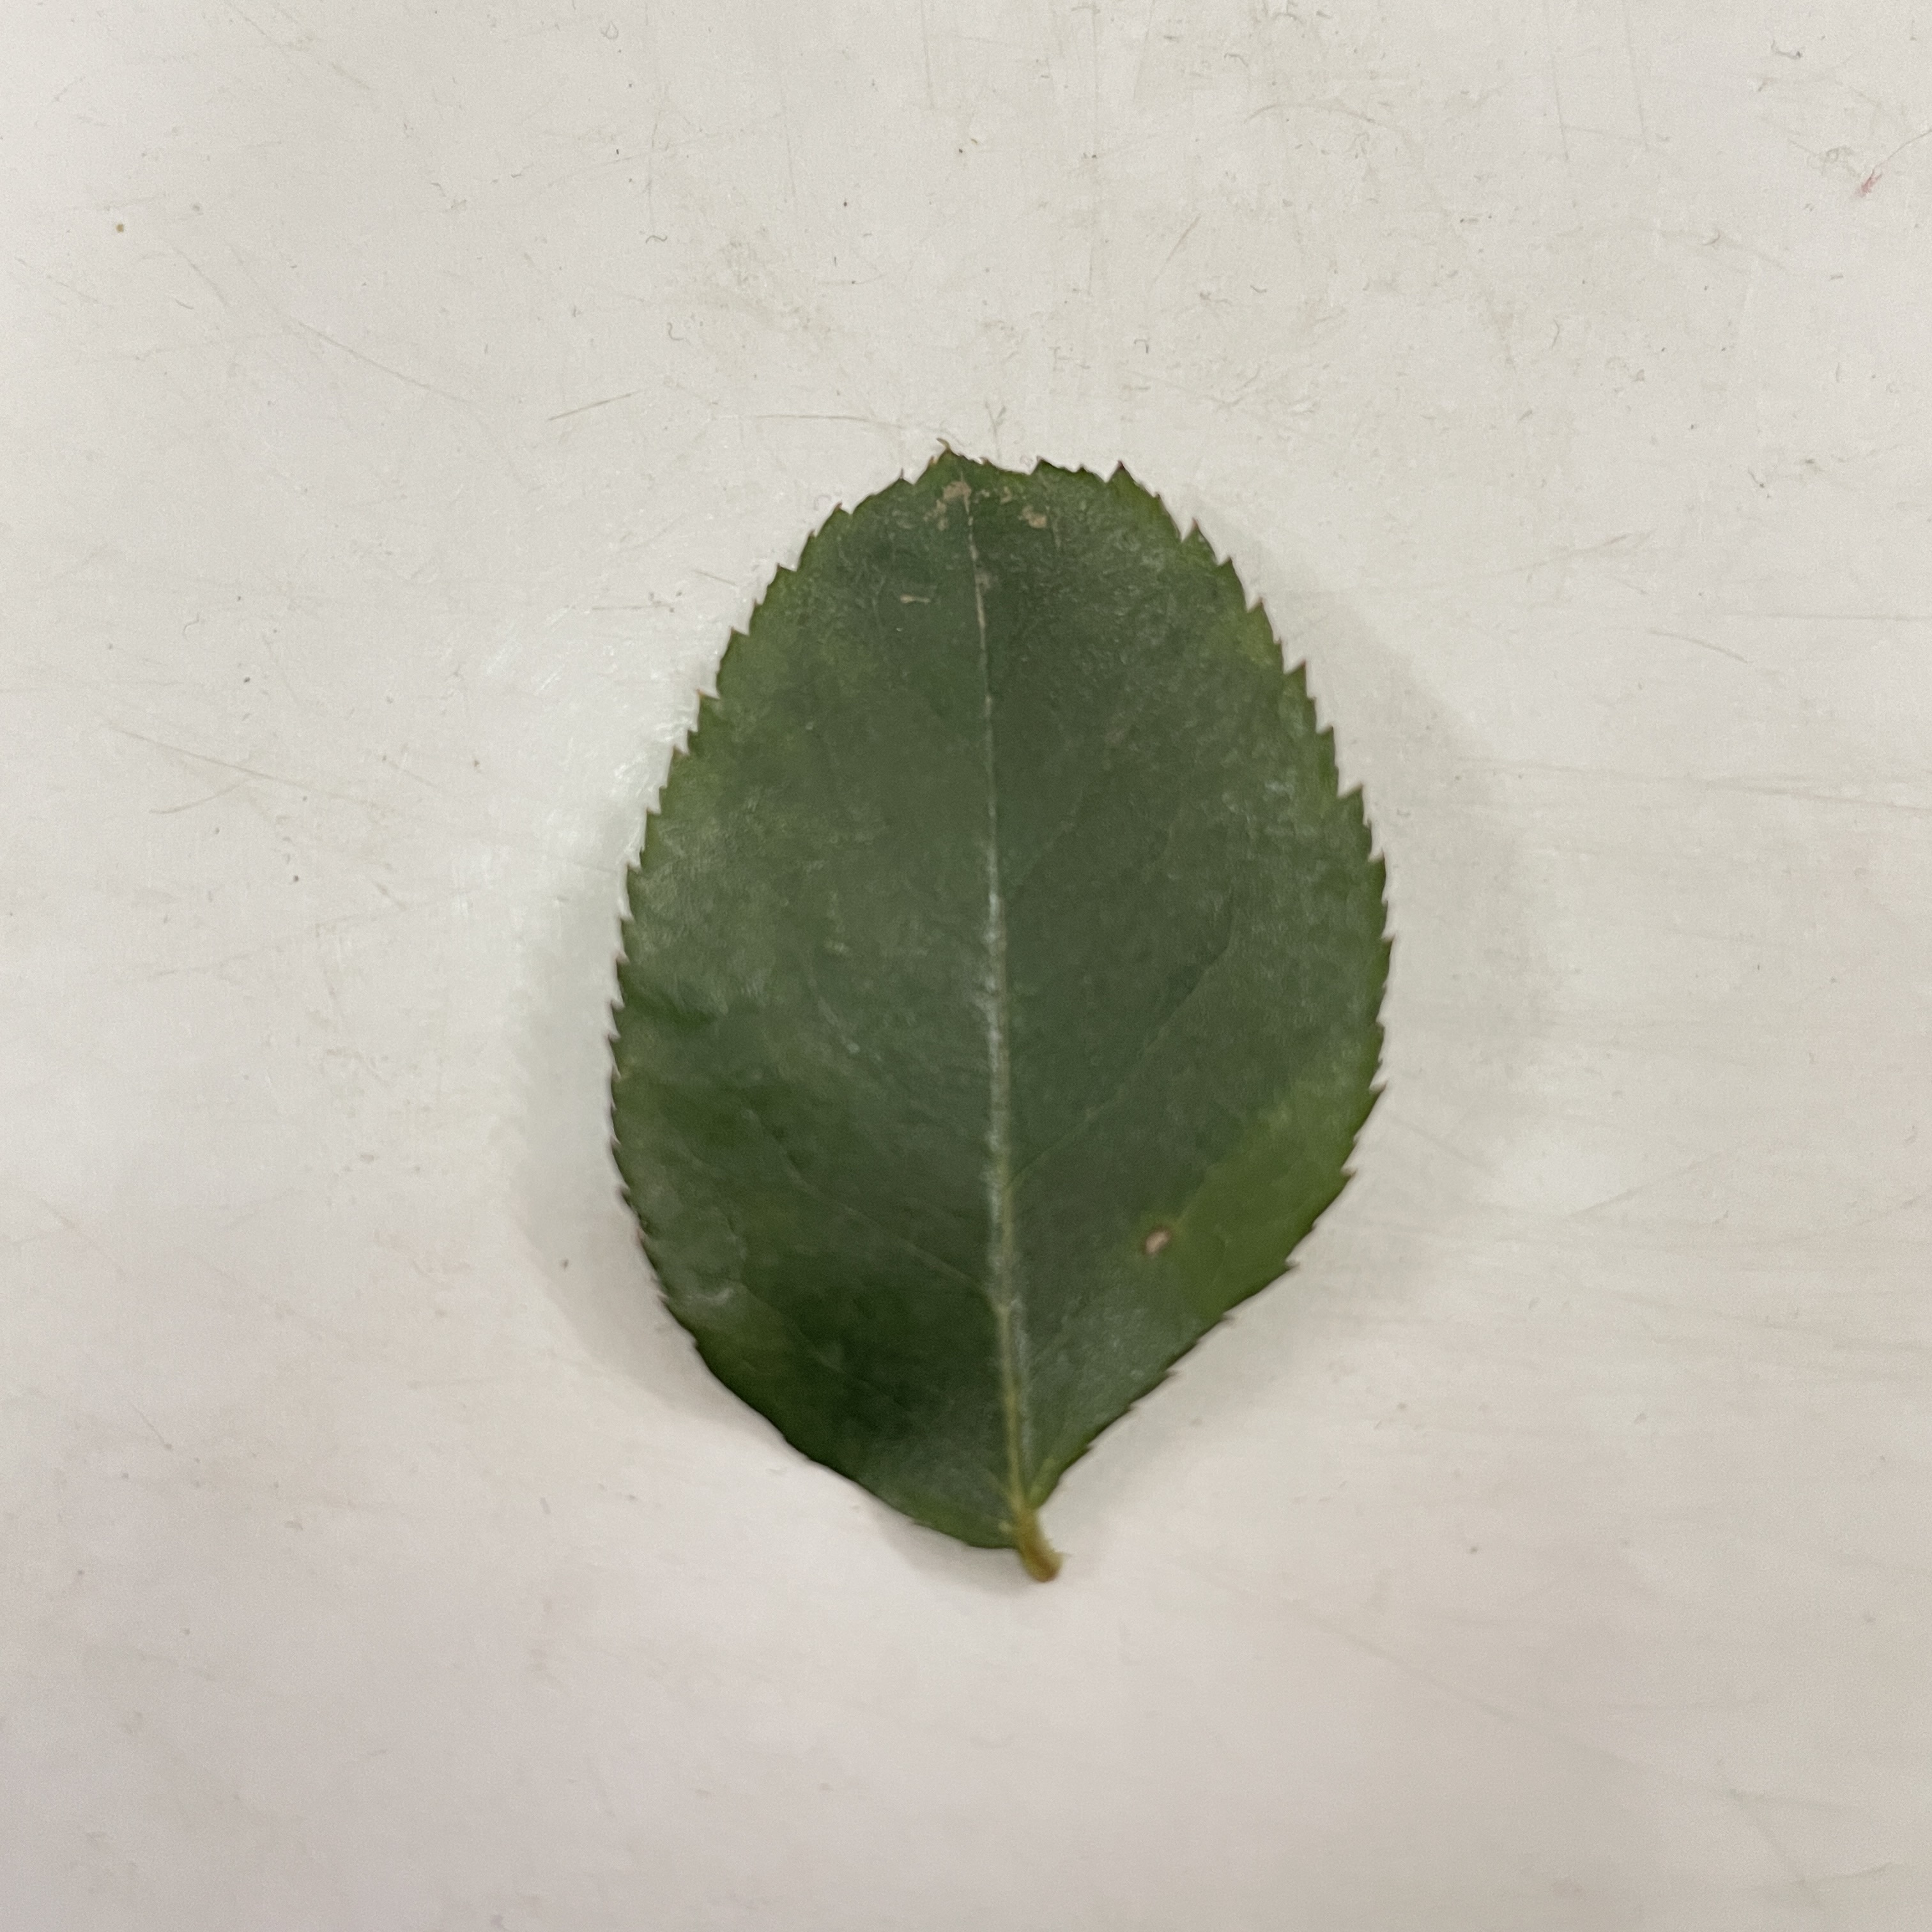
Label: Healthy Leaf